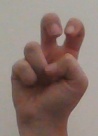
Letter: toot